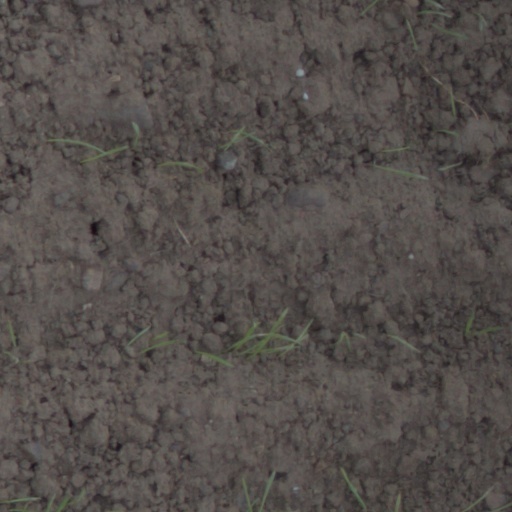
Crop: wheat